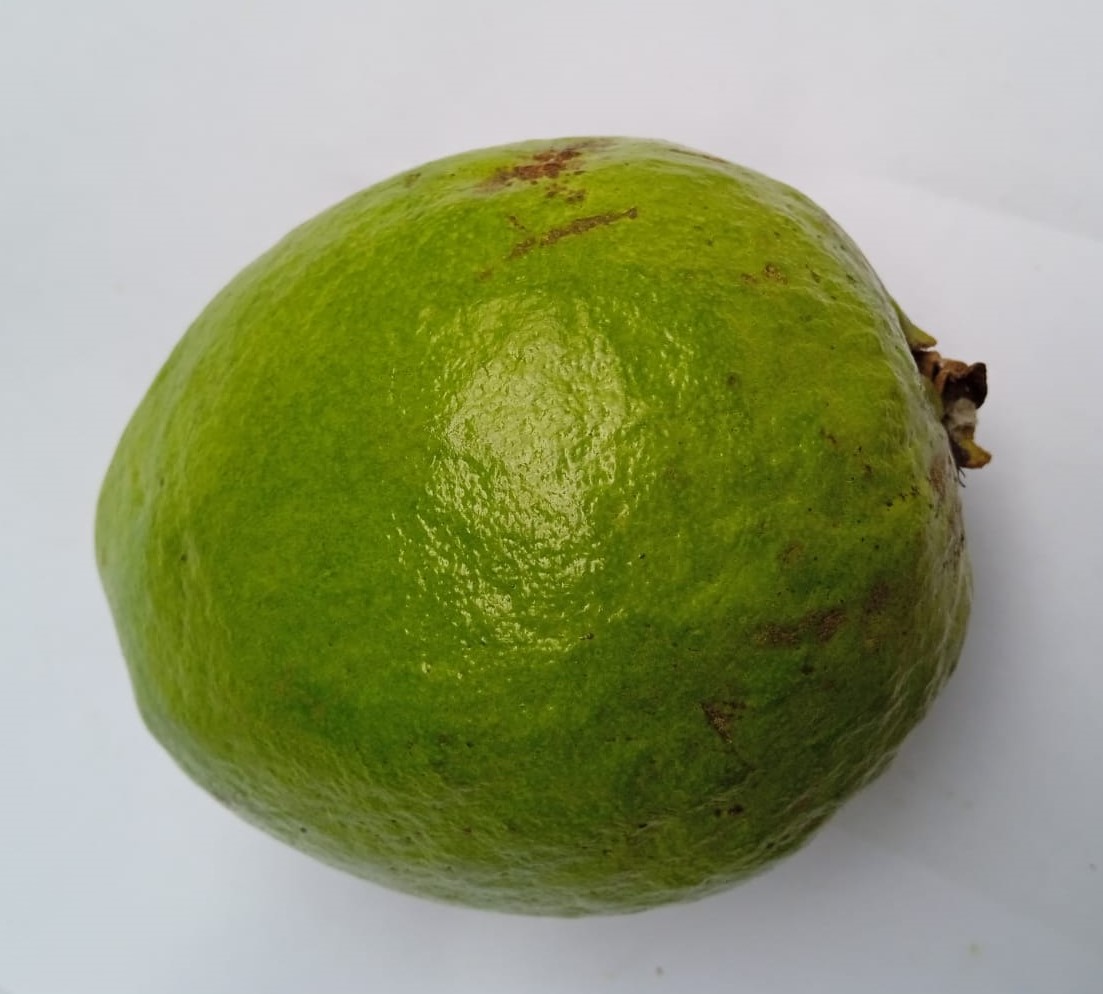
Fruit: guava
Condition: fresh